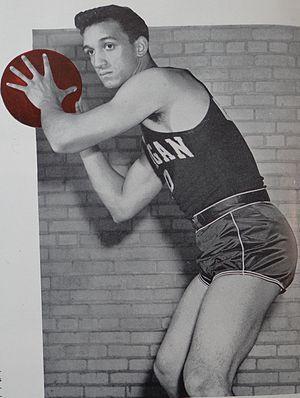
Robert William Harrison, est un ancien joueur américain de basket-ball. Issu de l'Université du Michigan, il évoluait au poste d'arrière. En NBA, il a successivement porté les couleurs des Minneapolis Lakers, Milwaukee Hawks, Saint-Louis Hawks, et des Syracuse Nationals, avec une moyenne de 7,2 points par match durant sa carrière, au cours de laquelle il compte une sélection aux NBA All-Star Game 1956.